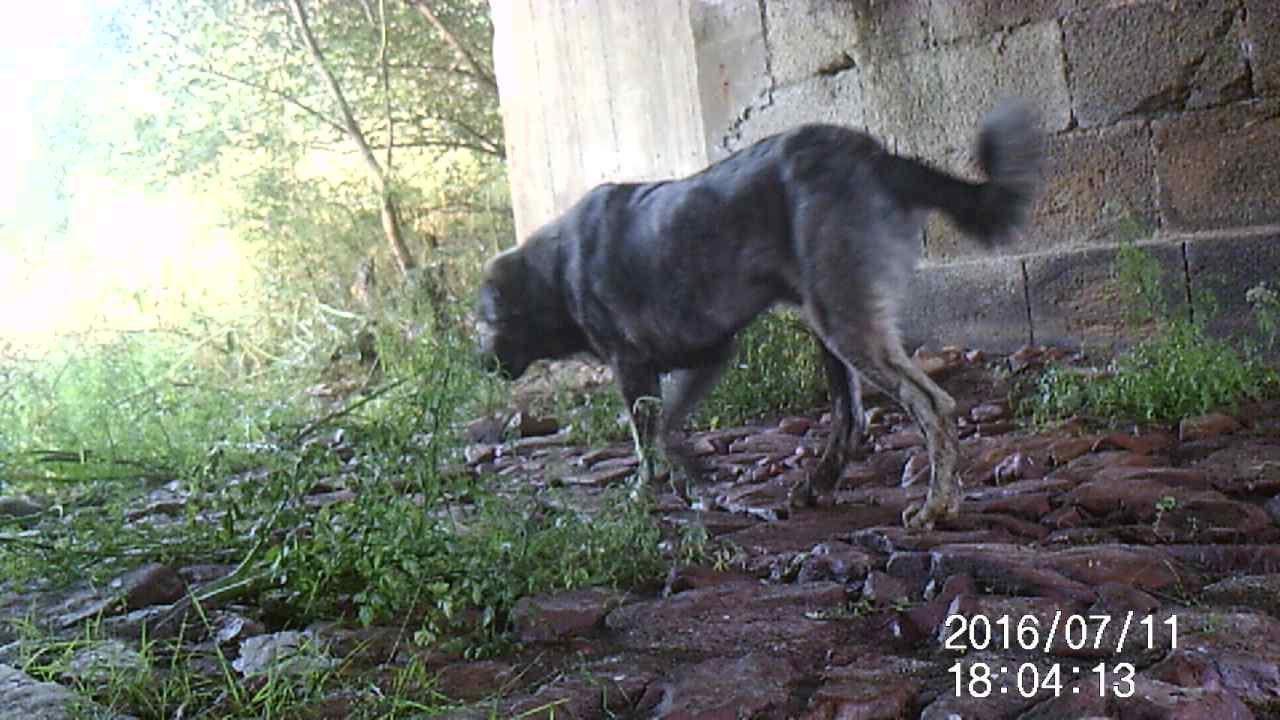
Species: Canis familiaris